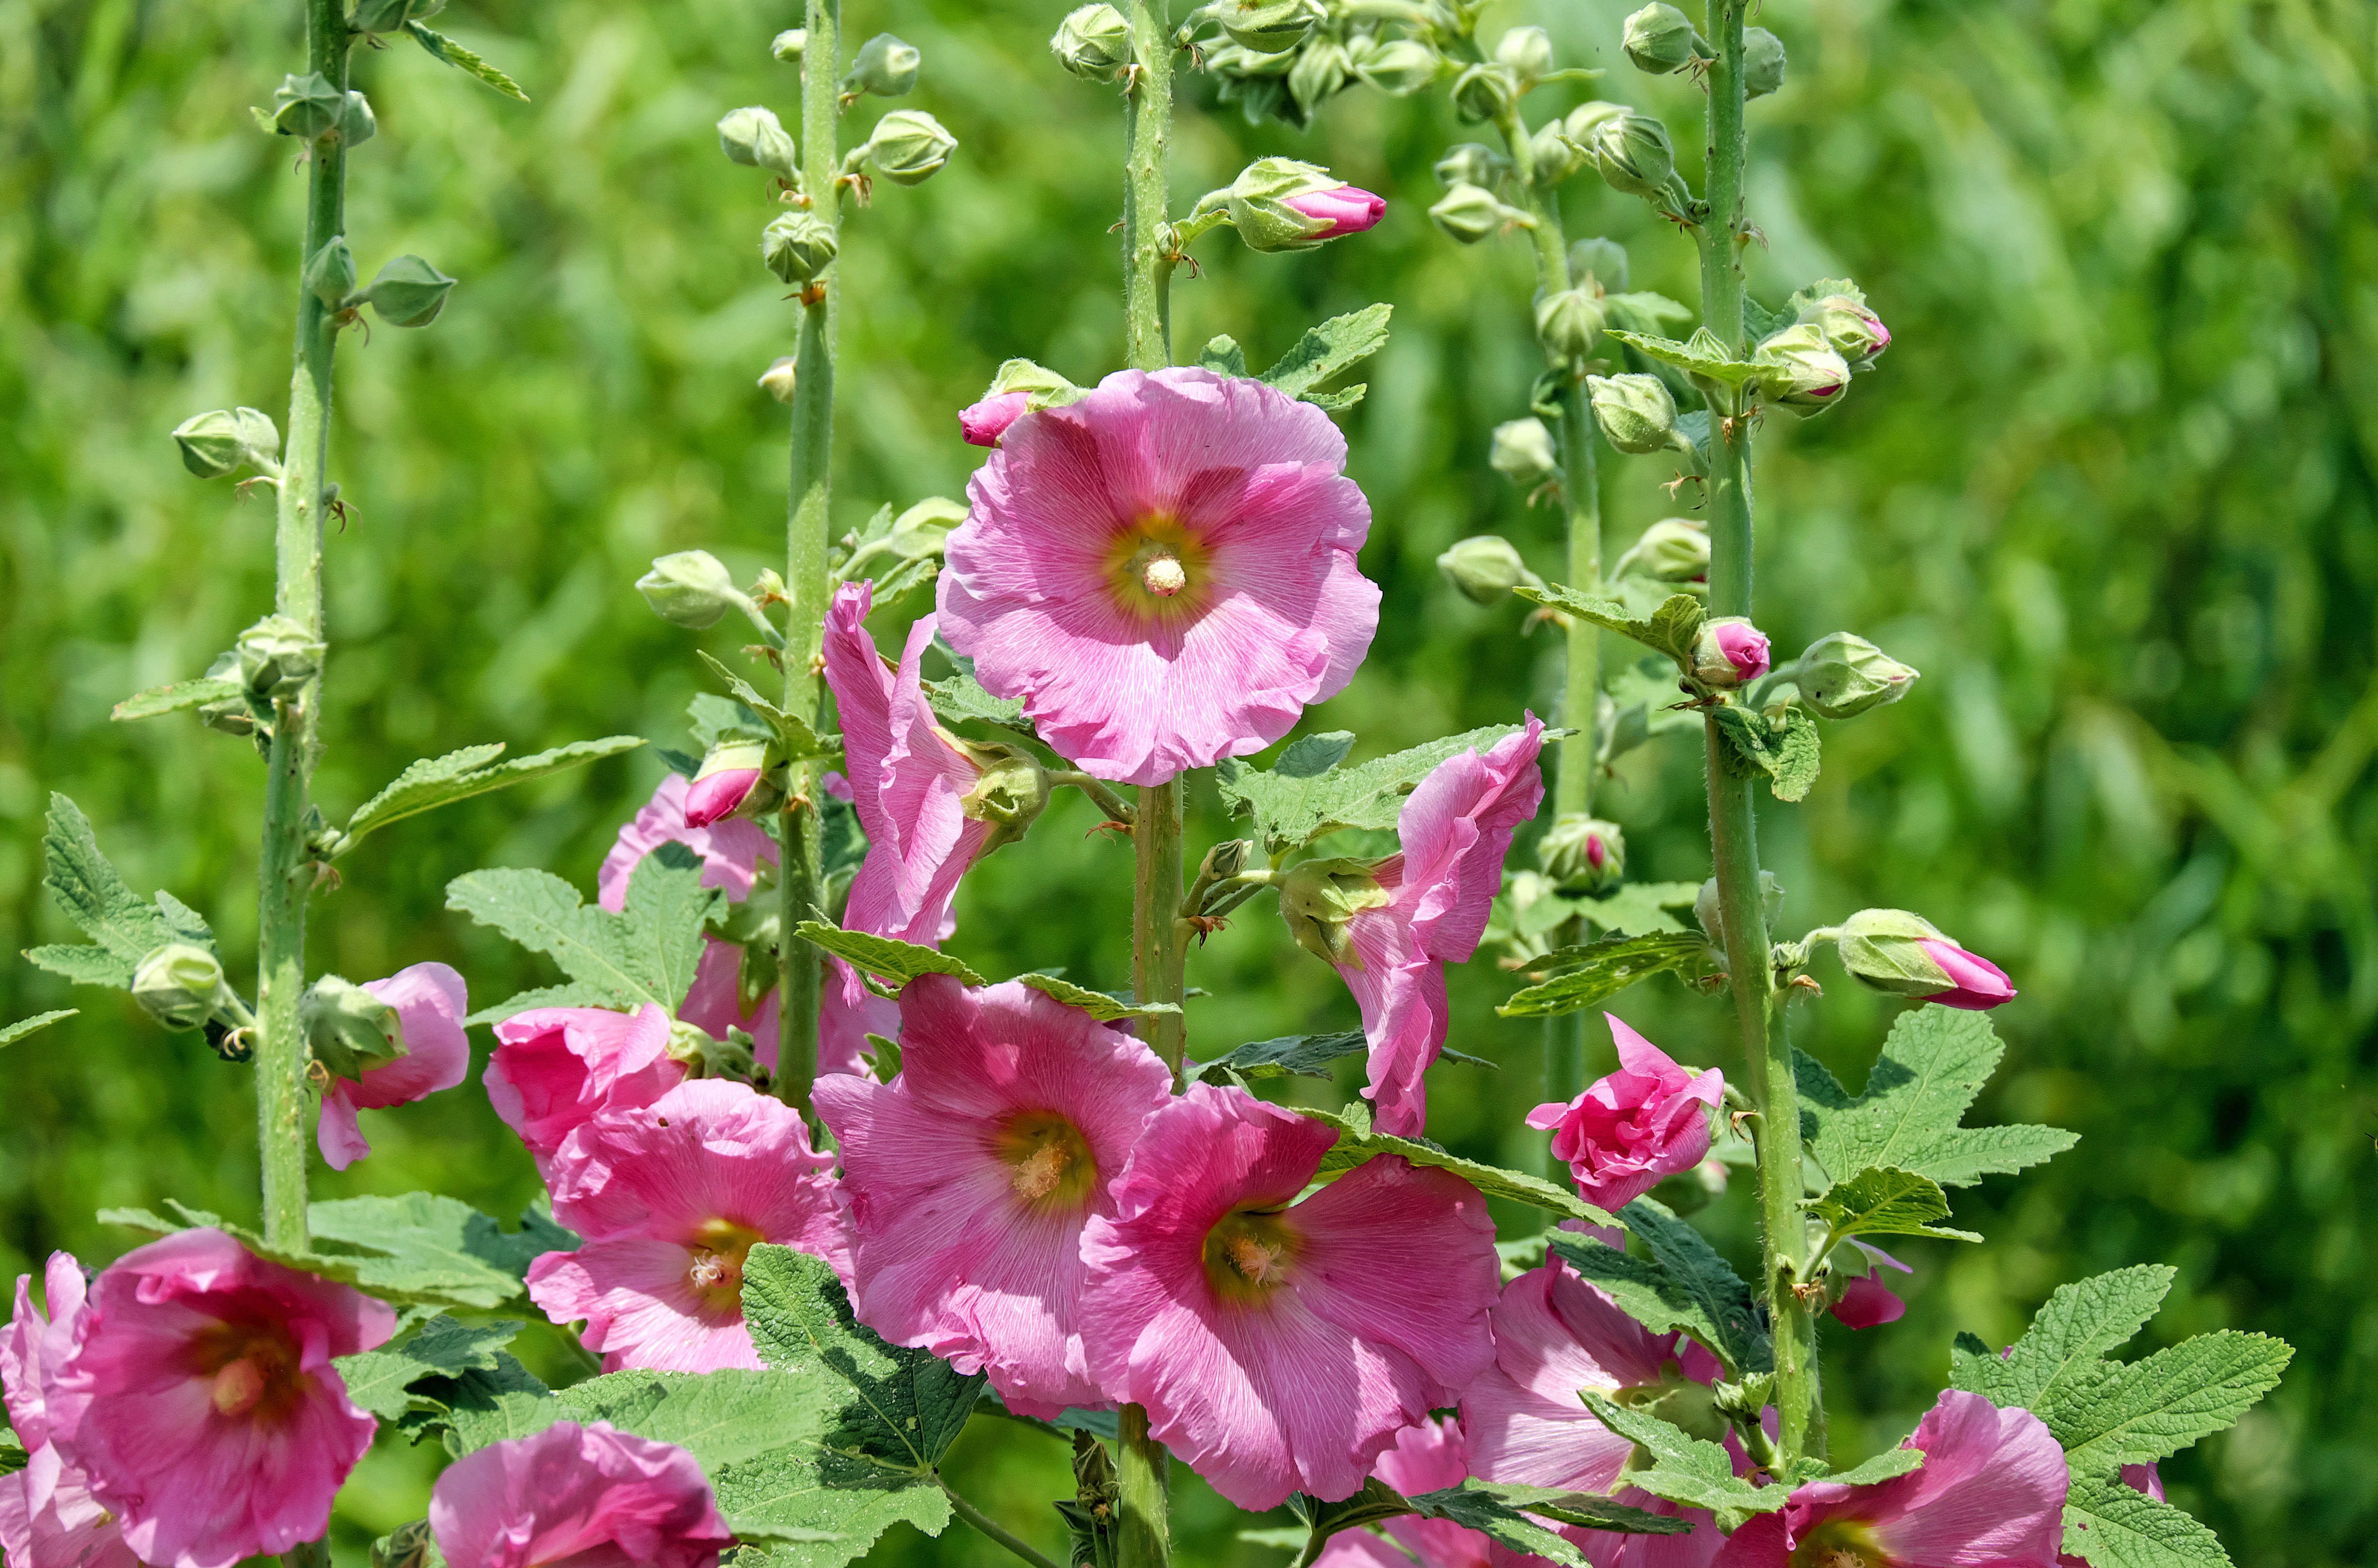
blossom, plant, flower, herb, garden, pink, flora, wildflower, flowers, bud, hollyhocks, flowering plant, mallow, stock rose, annual plant, land plant